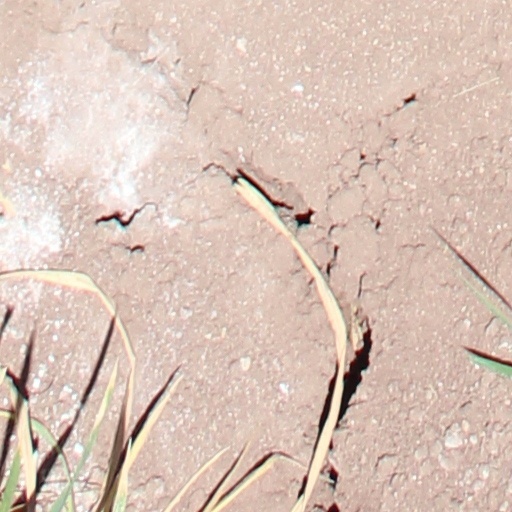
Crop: wheat